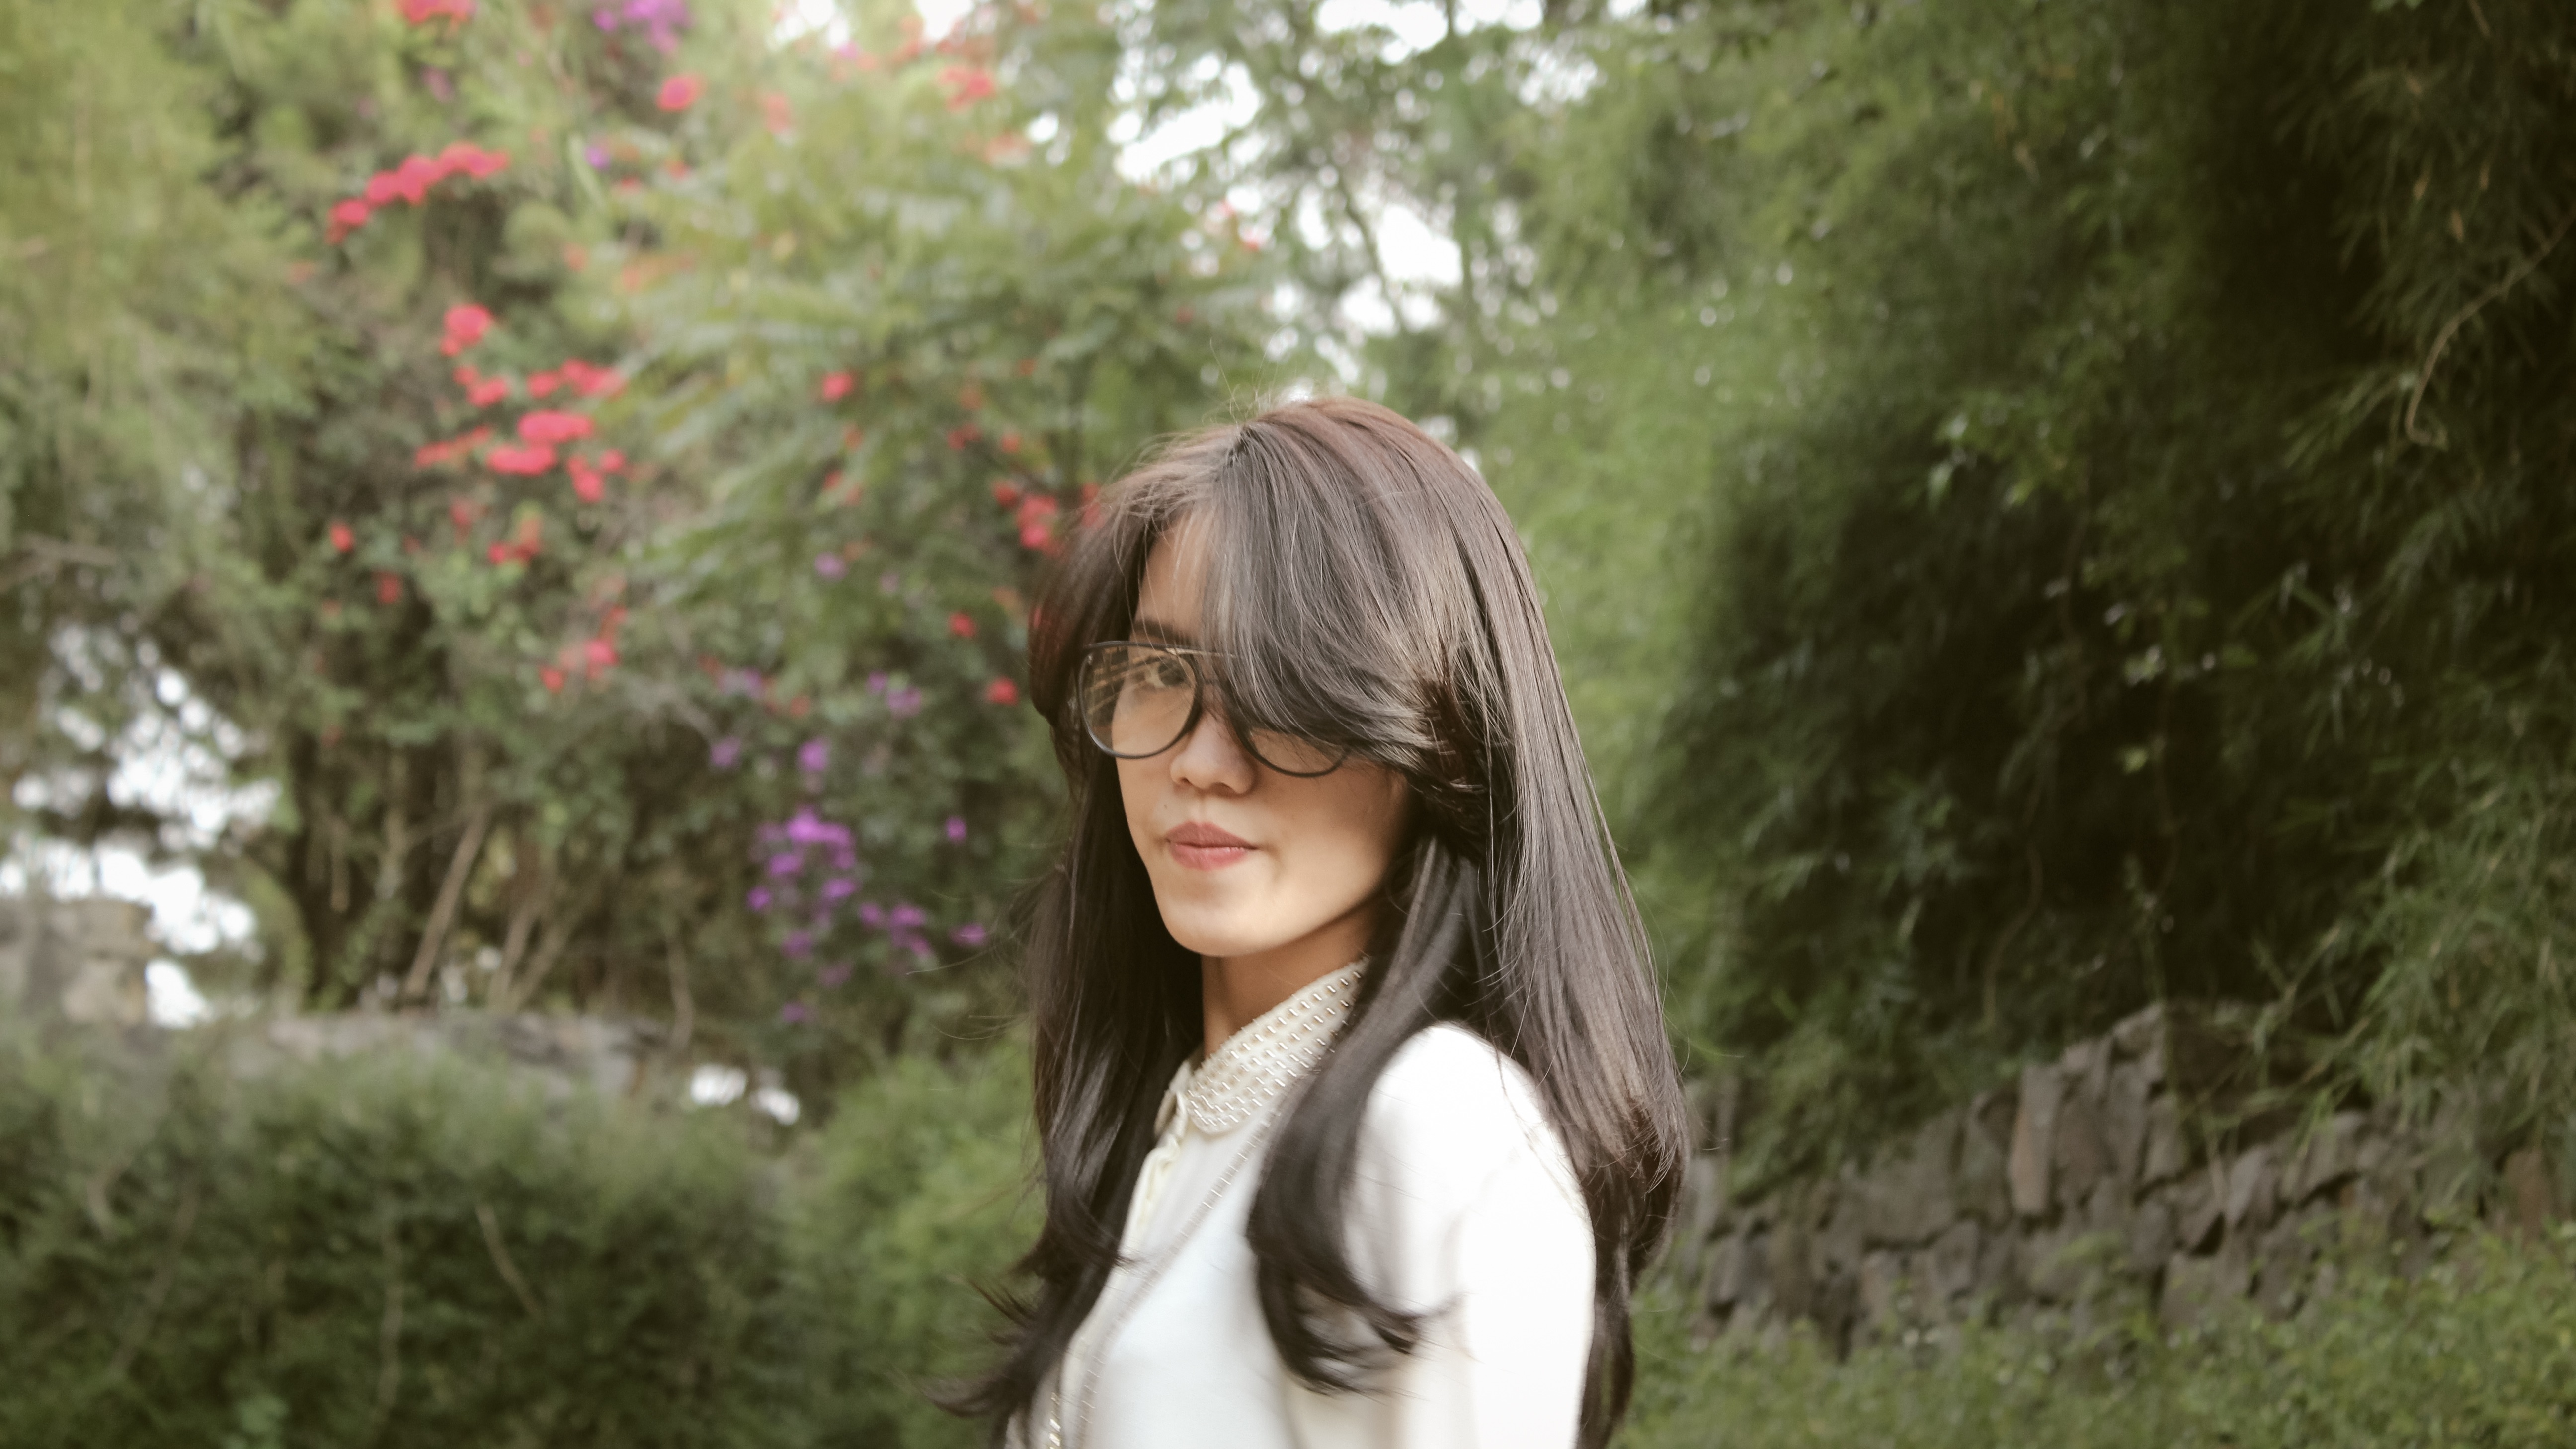
forest, grass, girl, hair, photography, sunlight, flower, model, spring, fashion, lady, season, hairstyle, photograph, beauty, photo shoot, portrait photography